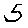
Label: 5